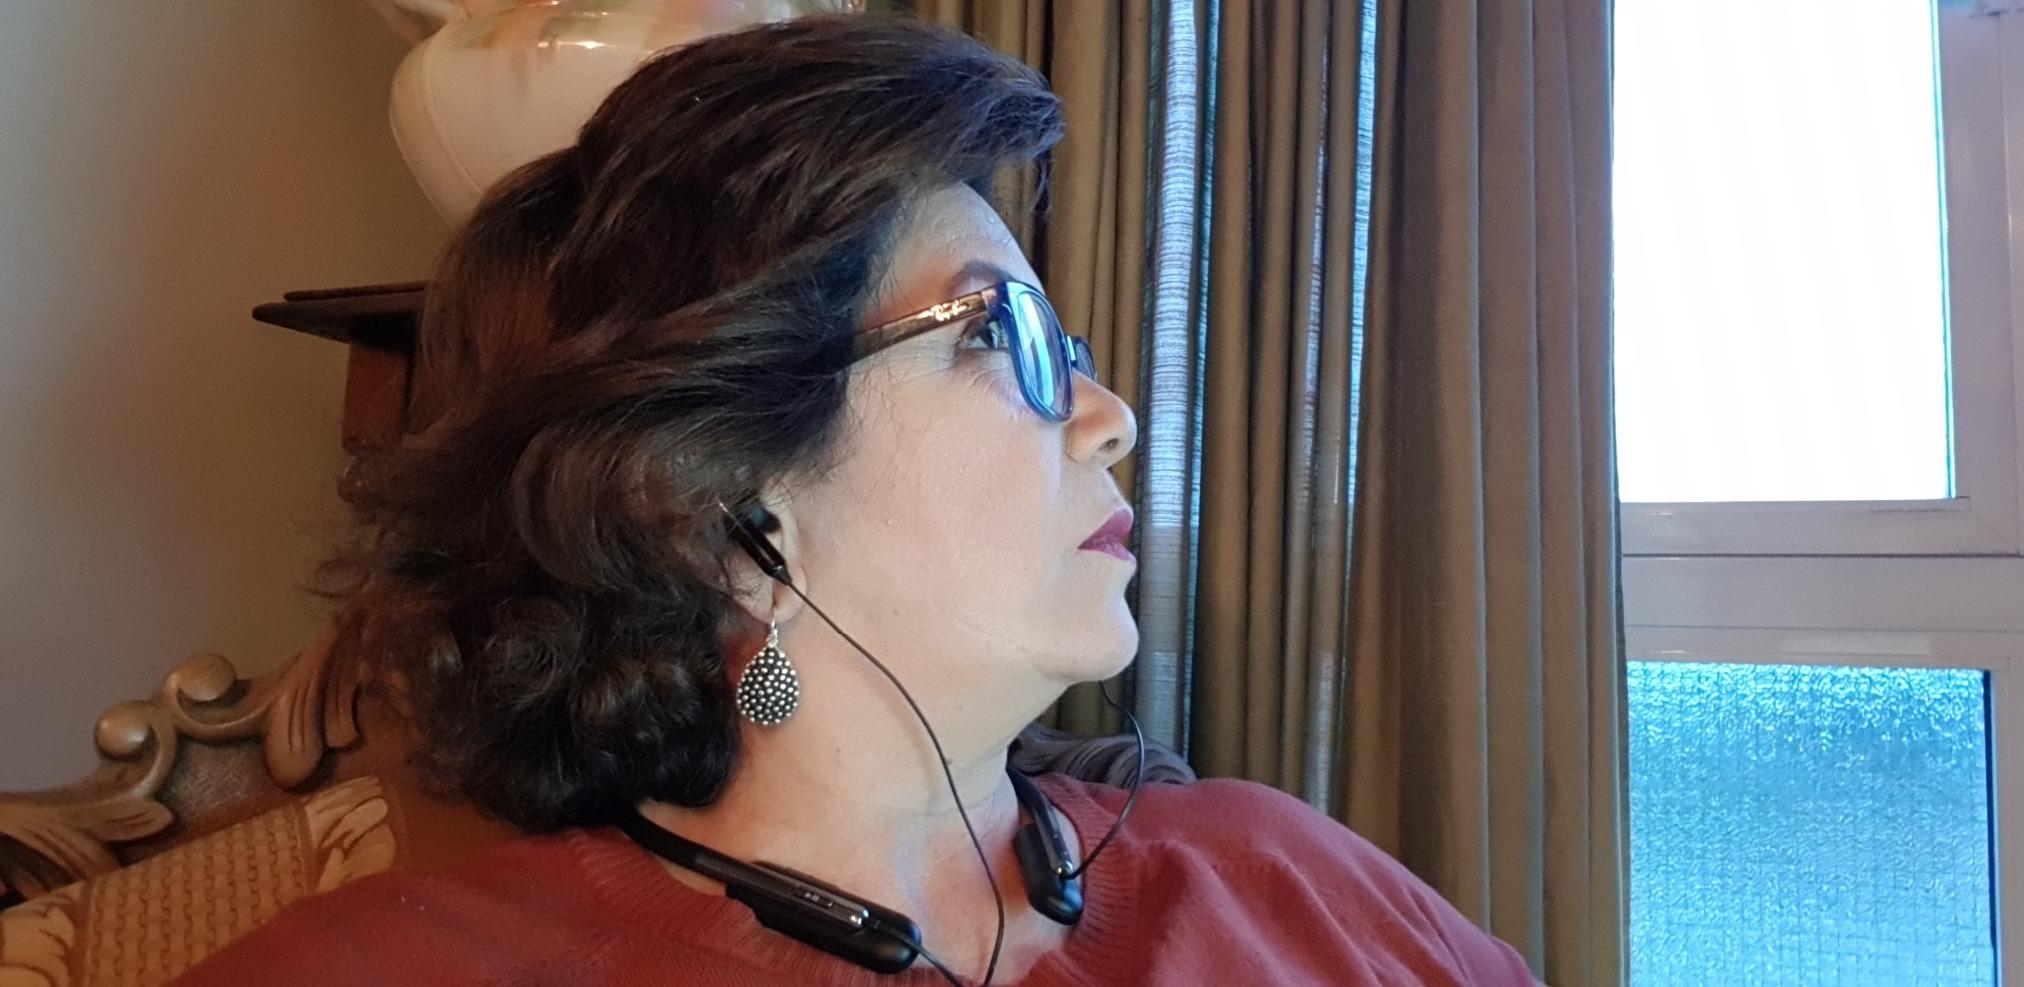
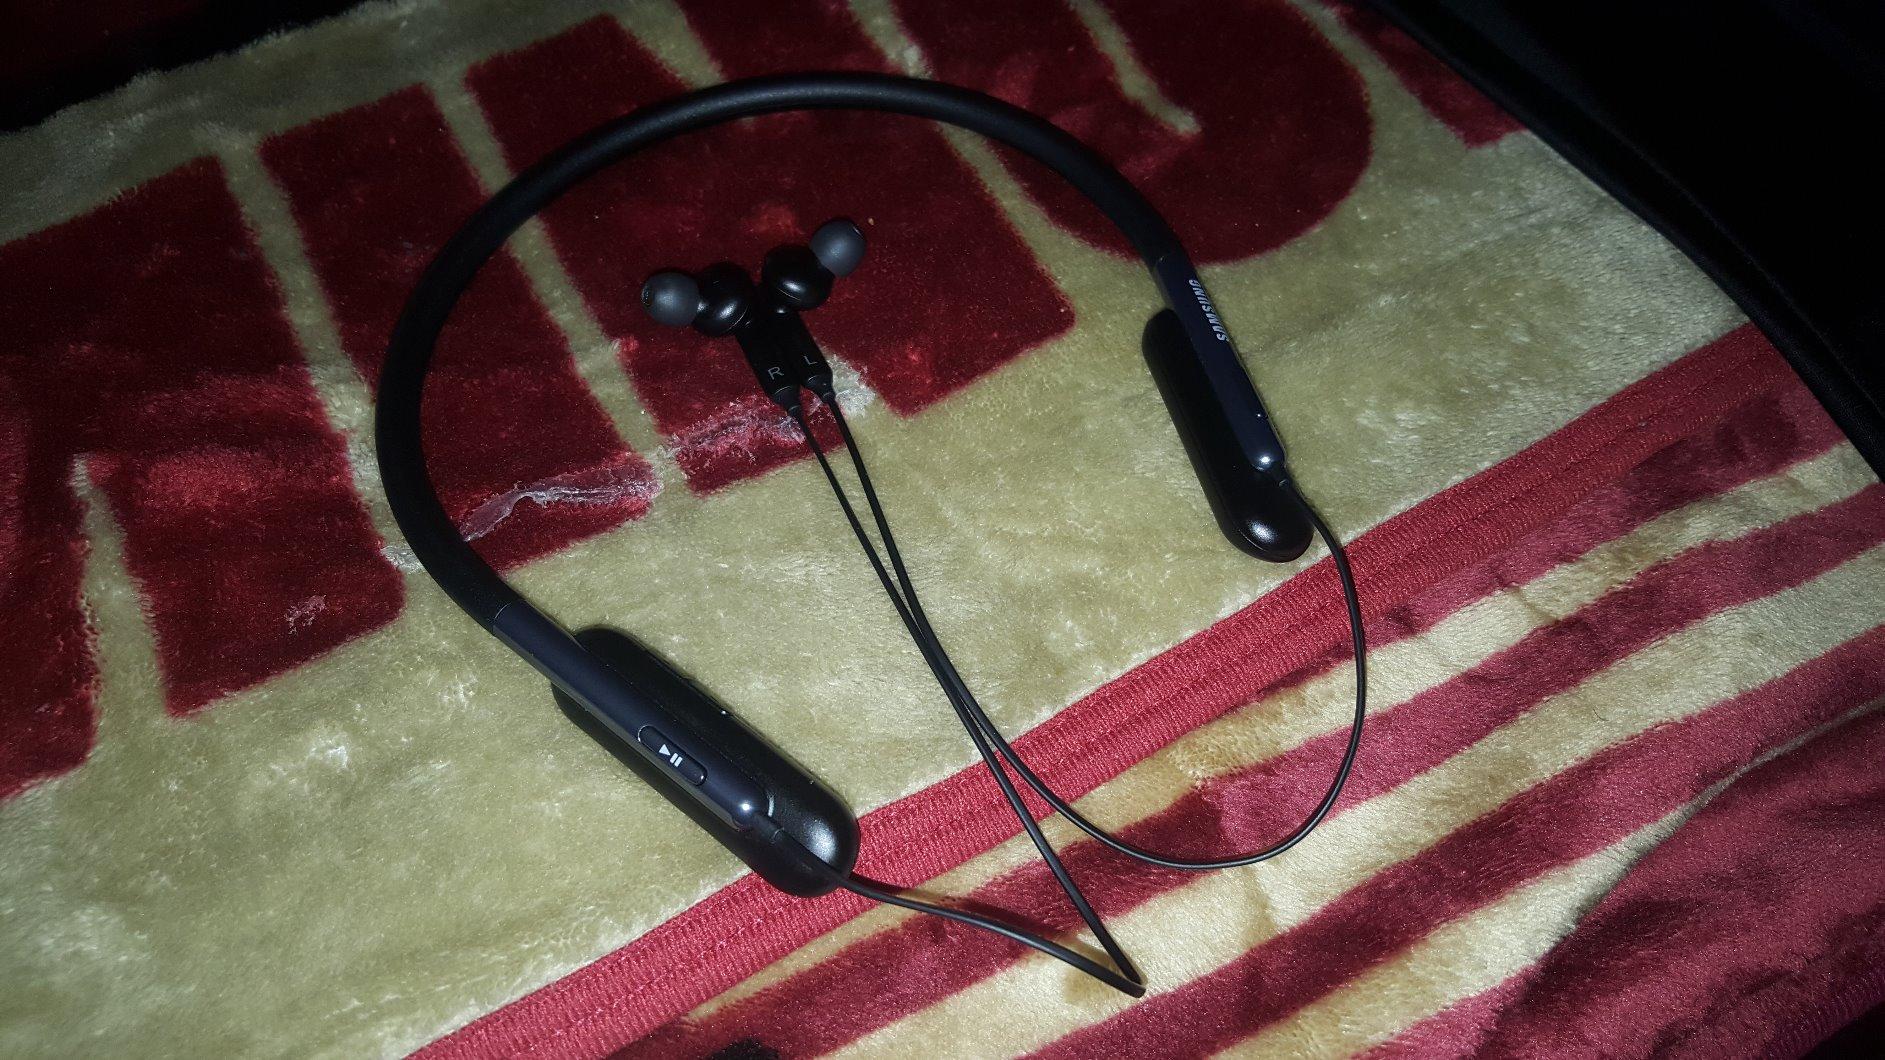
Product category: headphones
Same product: yes